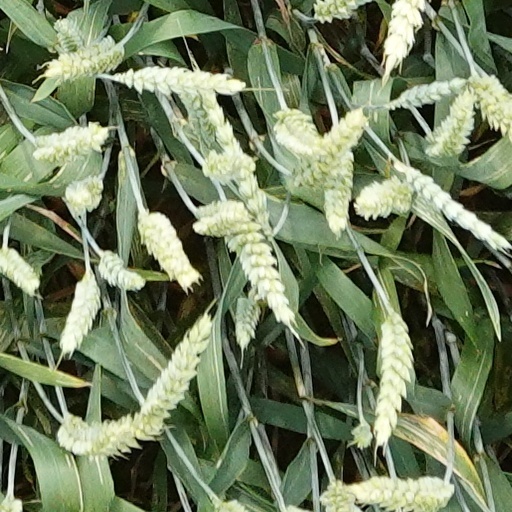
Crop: wheat